Sepp Kuss

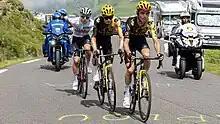
Kuss (right) riding in support of Jonas Vingegaard at the 2023 Tour de France

During the 2021 Vuelta a España Kuss and his teammates rode in support of Roglič, who was aiming to win his third consecutive Vuelta title. Kuss started the race well, holding the King of the Mountains jersey for the first two stages. On the decisive stage 17 to Lagos de Covadonga, where Roglič won the stage and took the overall lead, Kuss showed his own climbing strength by winning the sprint for second place and denying bonus seconds to Roglič's rivals. Roglič went on to win the race, while Kuss finished eighth overall, his first top 10 in a Grand Tour.